Irish Hill (San Francisco)

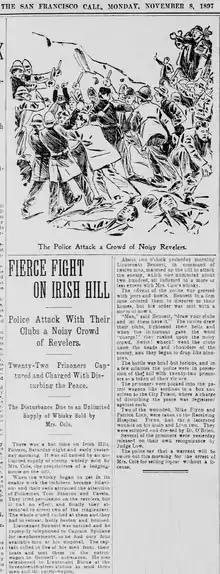
"Fierce Fight on Irish Hill" San Francisco Call, November 8, 1897.

Irish Hill was a small working-class neighborhood in San Francisco, near the intersection of 22nd Street and Illinois Avenue. Expansion of the local iron and steel works, including leveling of the hill, effaced the neighborhood in the late 19th and early 20th centuries.